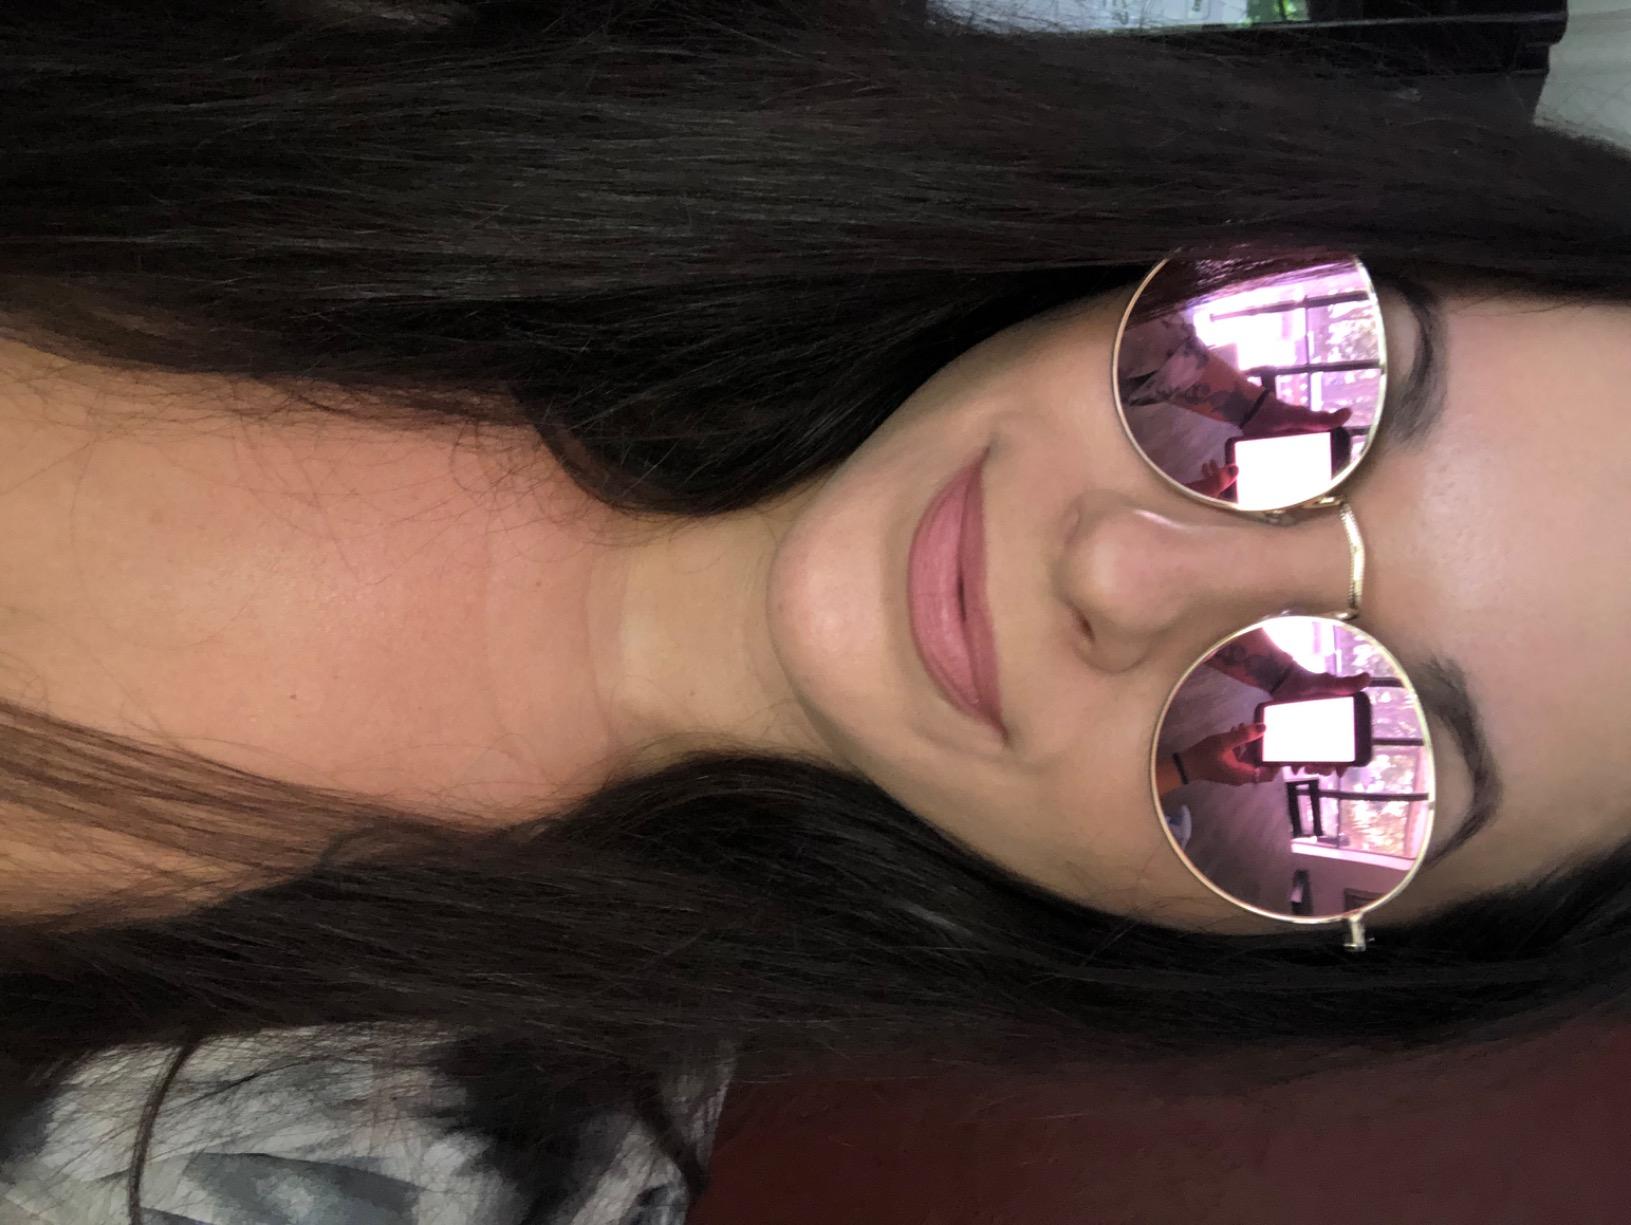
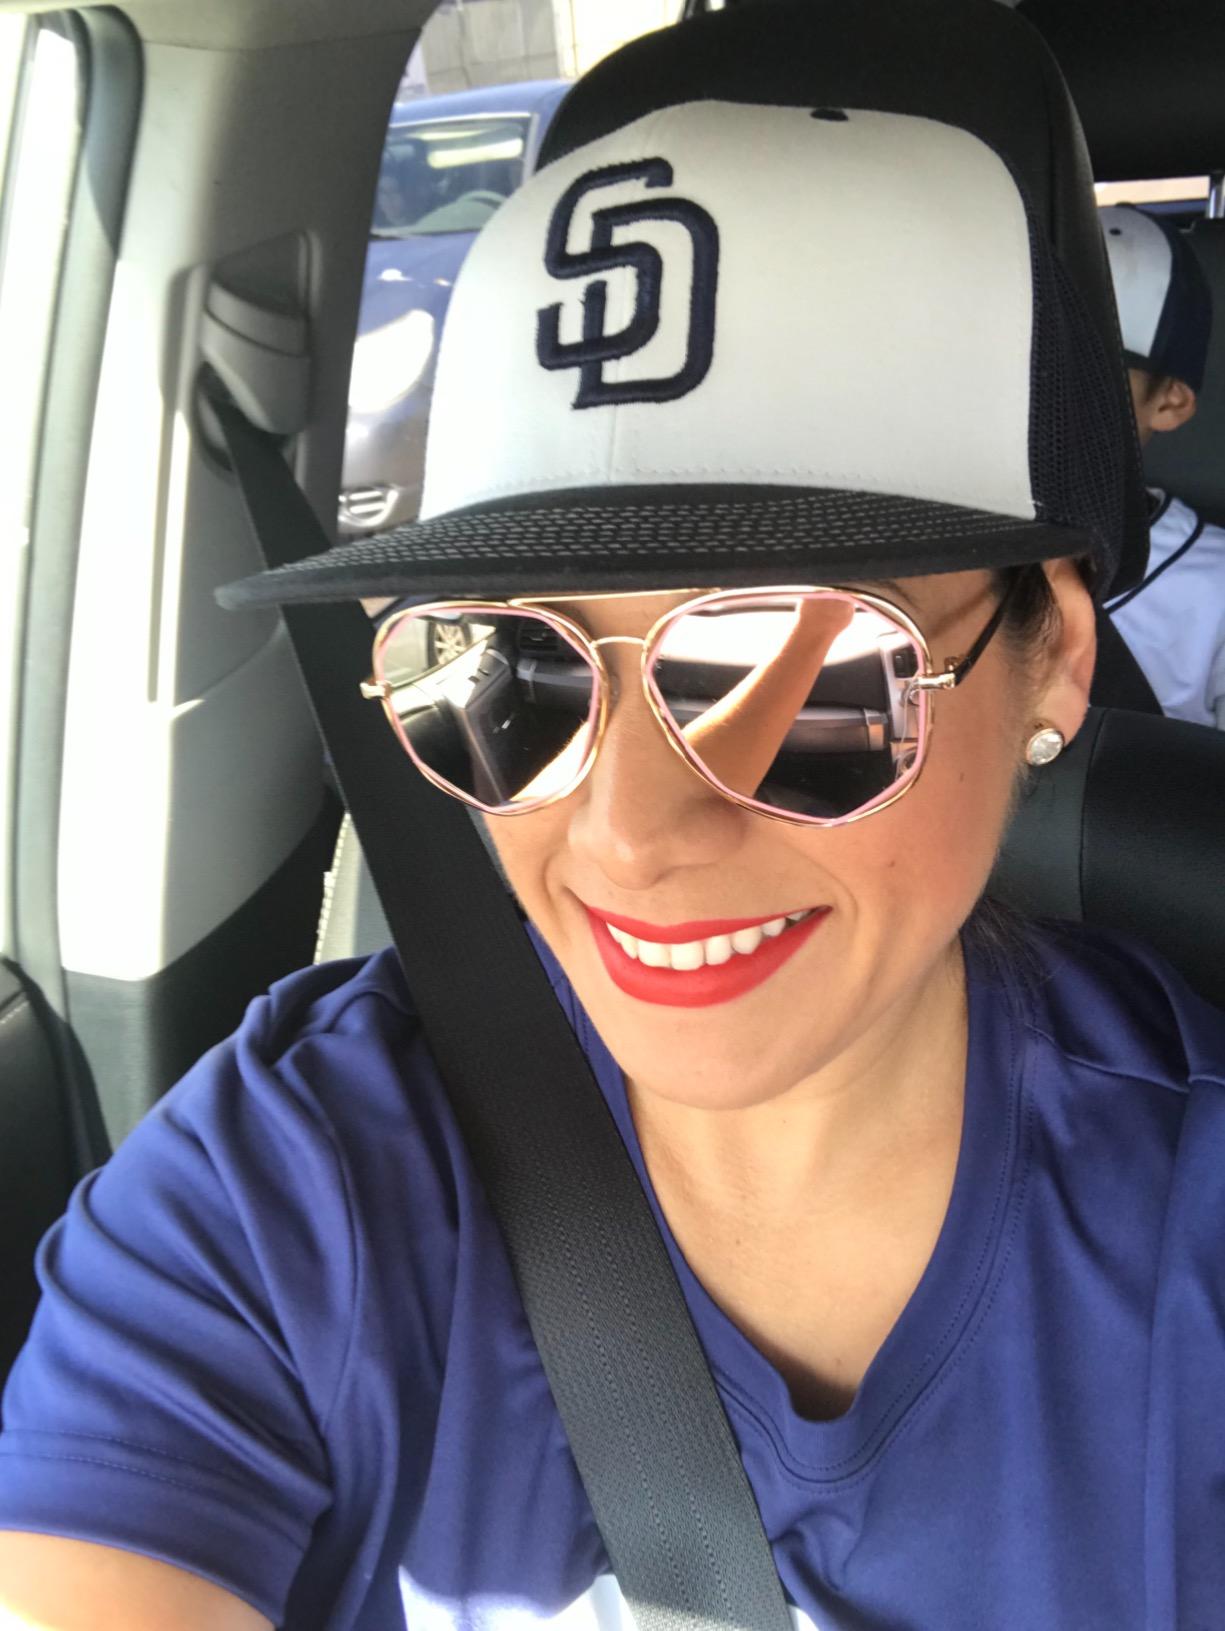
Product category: accessories_sunglasses
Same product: no